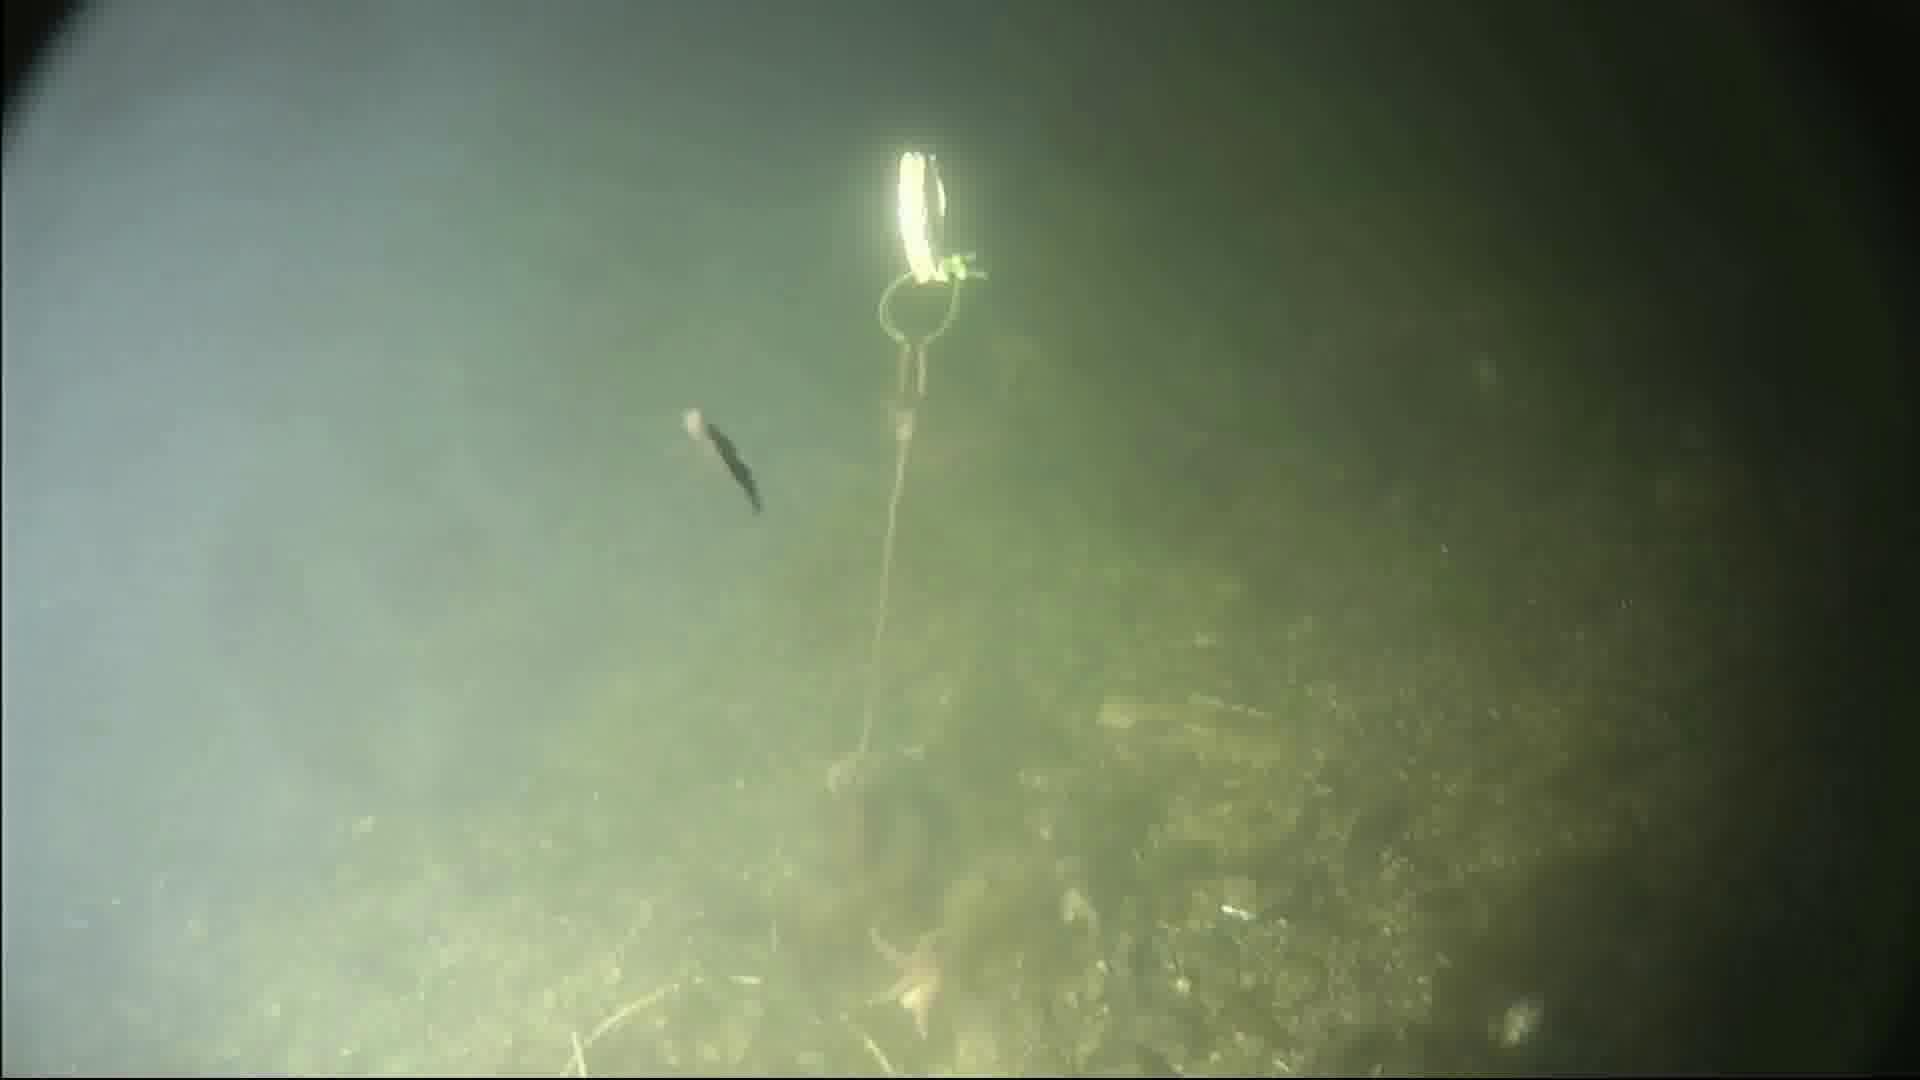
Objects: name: starfish
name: small_fish